Tempest (1982 film)

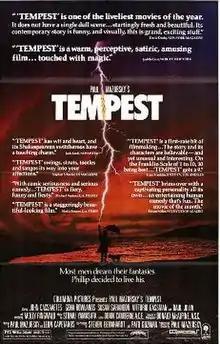
Theatrical release poster

Tempest is a 1982 American adventure comedy-drama romance film directed by Paul Mazursky. It is a loose modern-day adaptation of the Shakespeare’s "The Tempest". The picture features John Cassavetes, Gena Rowlands, Susan Sarandon, Raúl Juliá, and Molly Ringwald in her feature film debut.